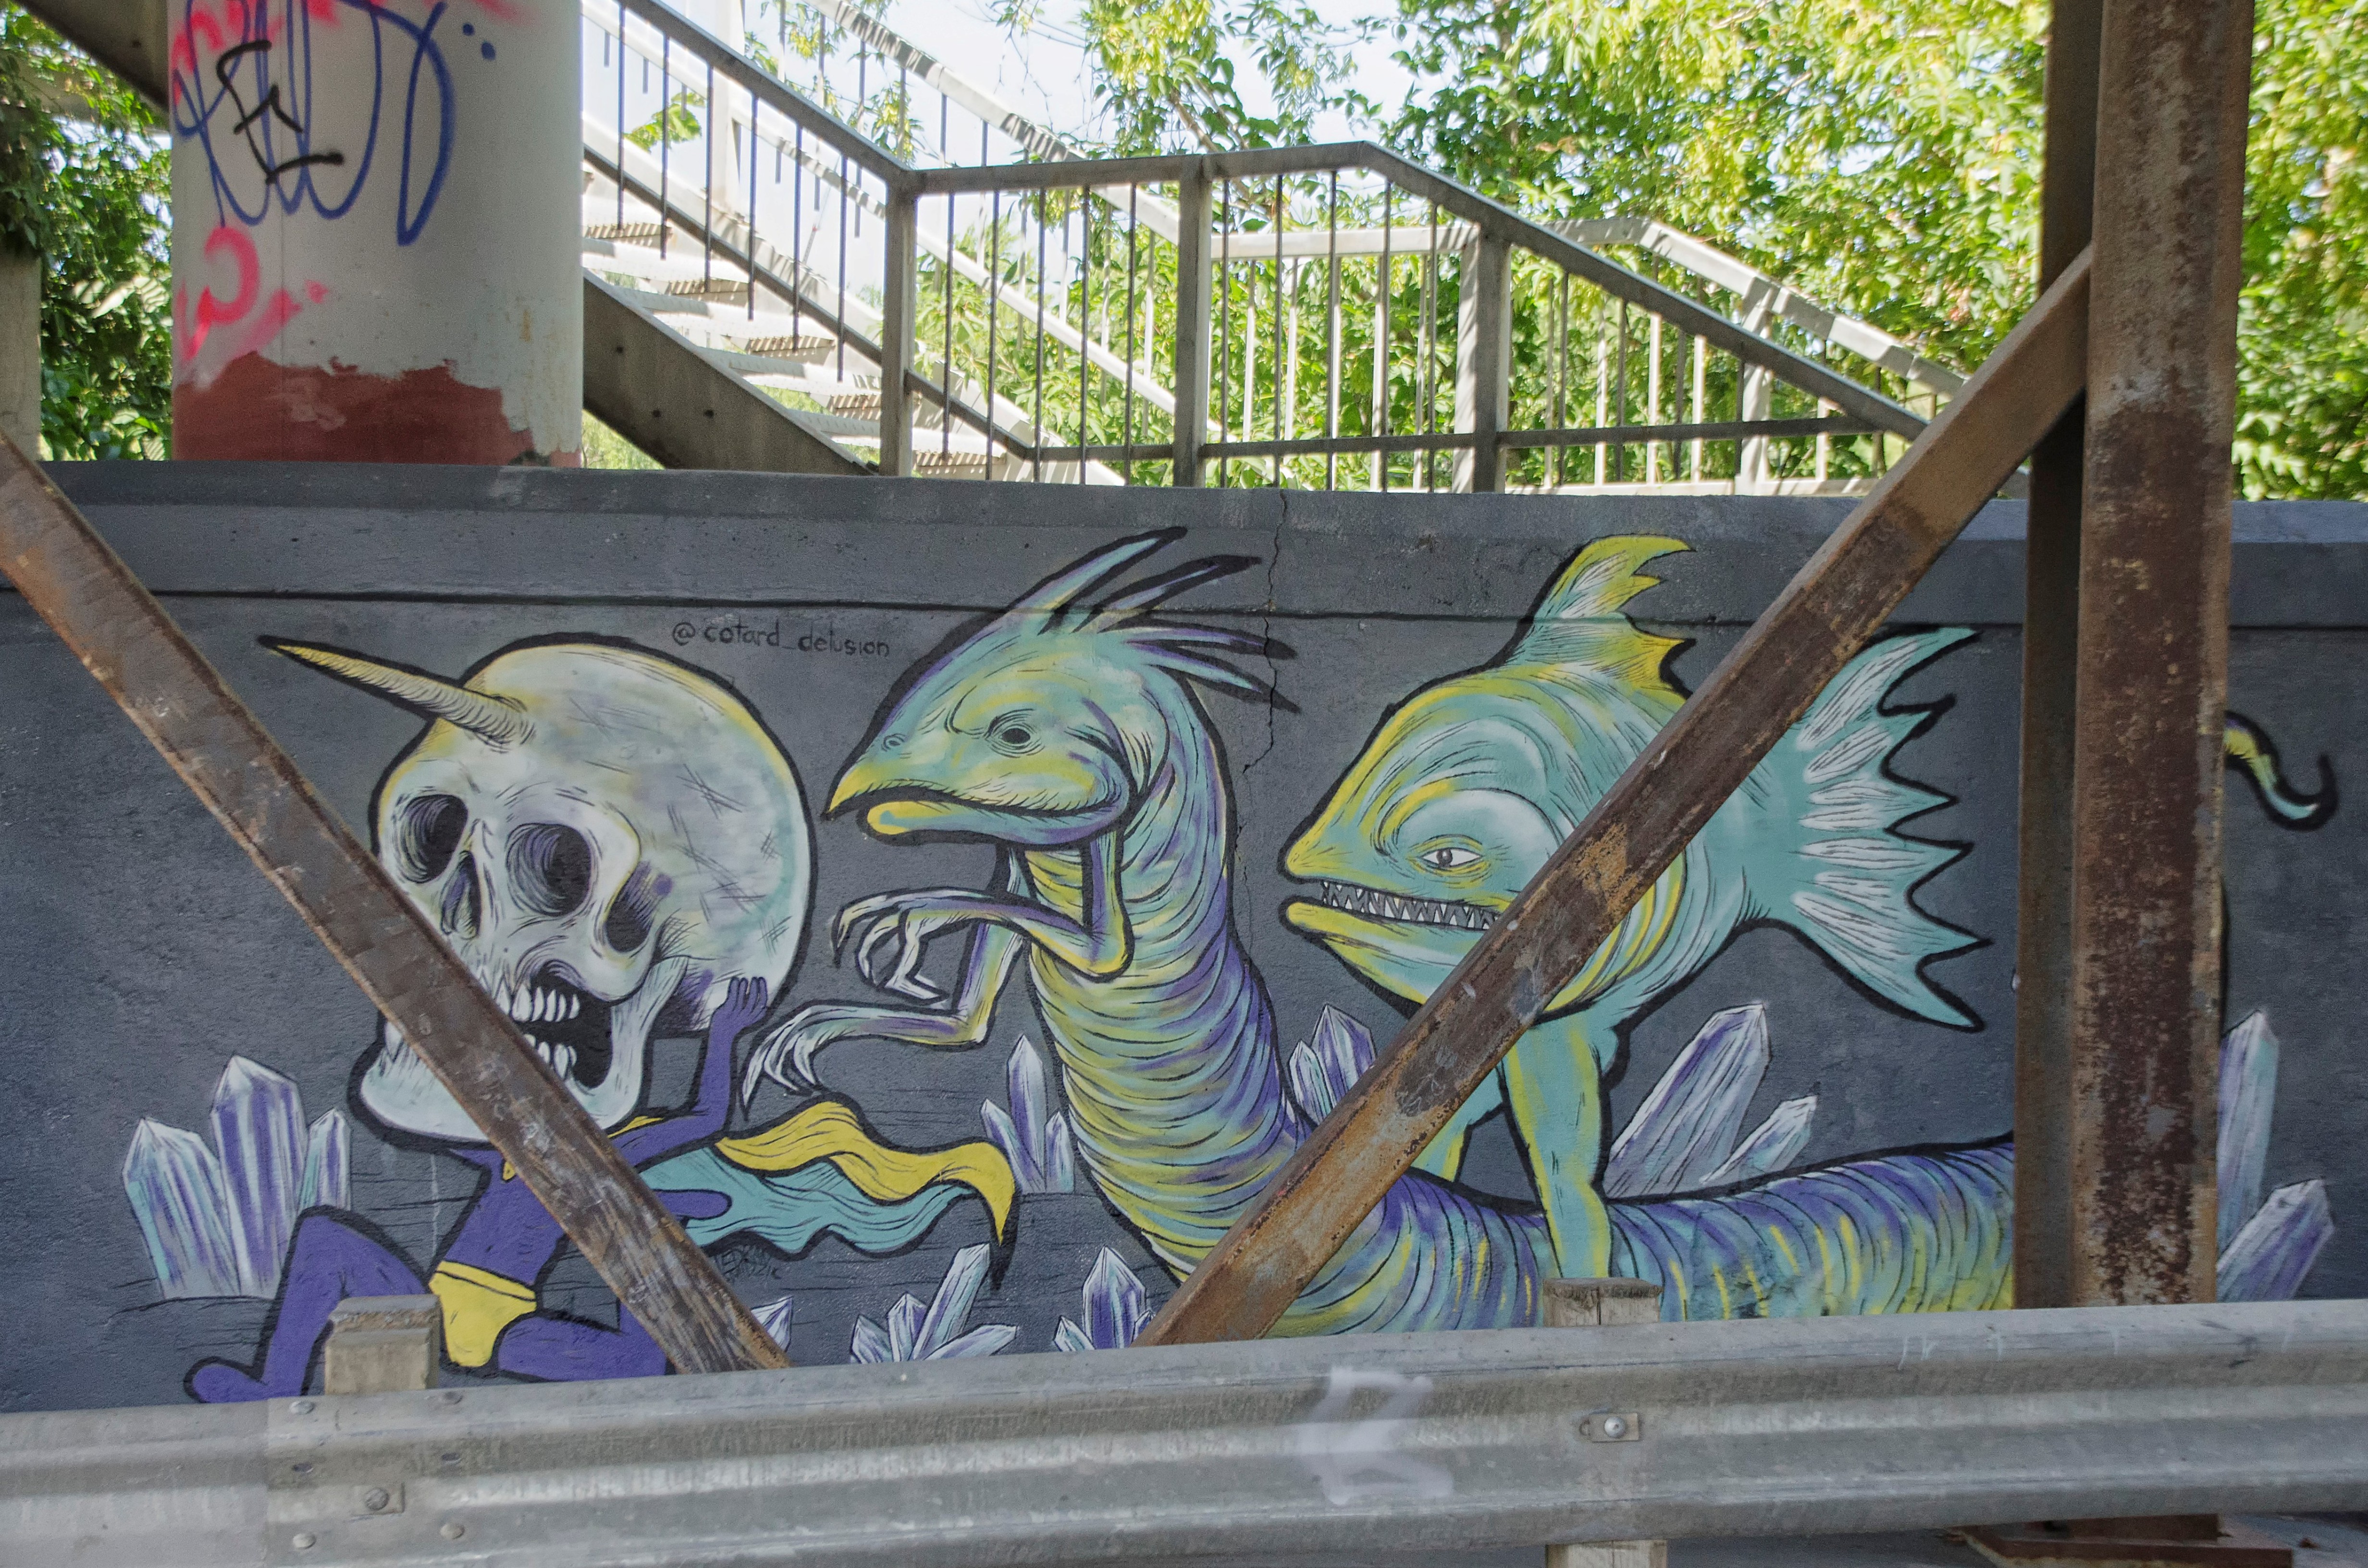
graffiti, art, canada, mural, quebec, sherbrooke